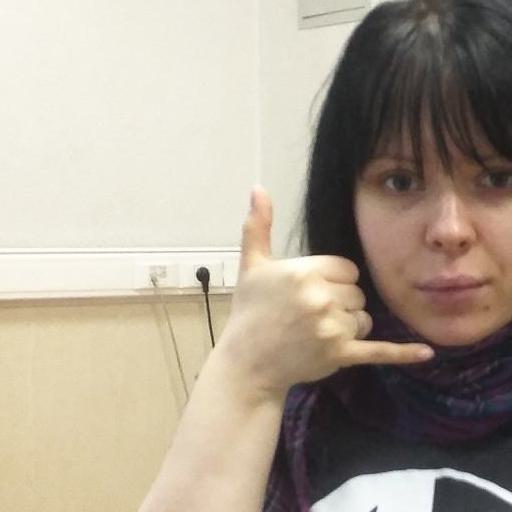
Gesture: call